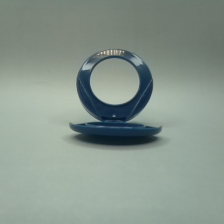
Color: blue
Cap type: flip-top cap